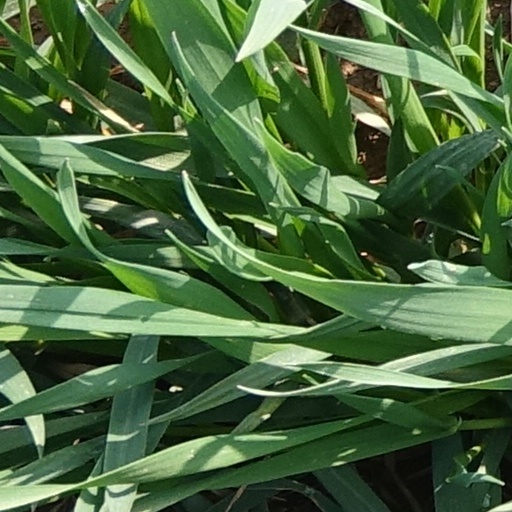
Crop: wheat